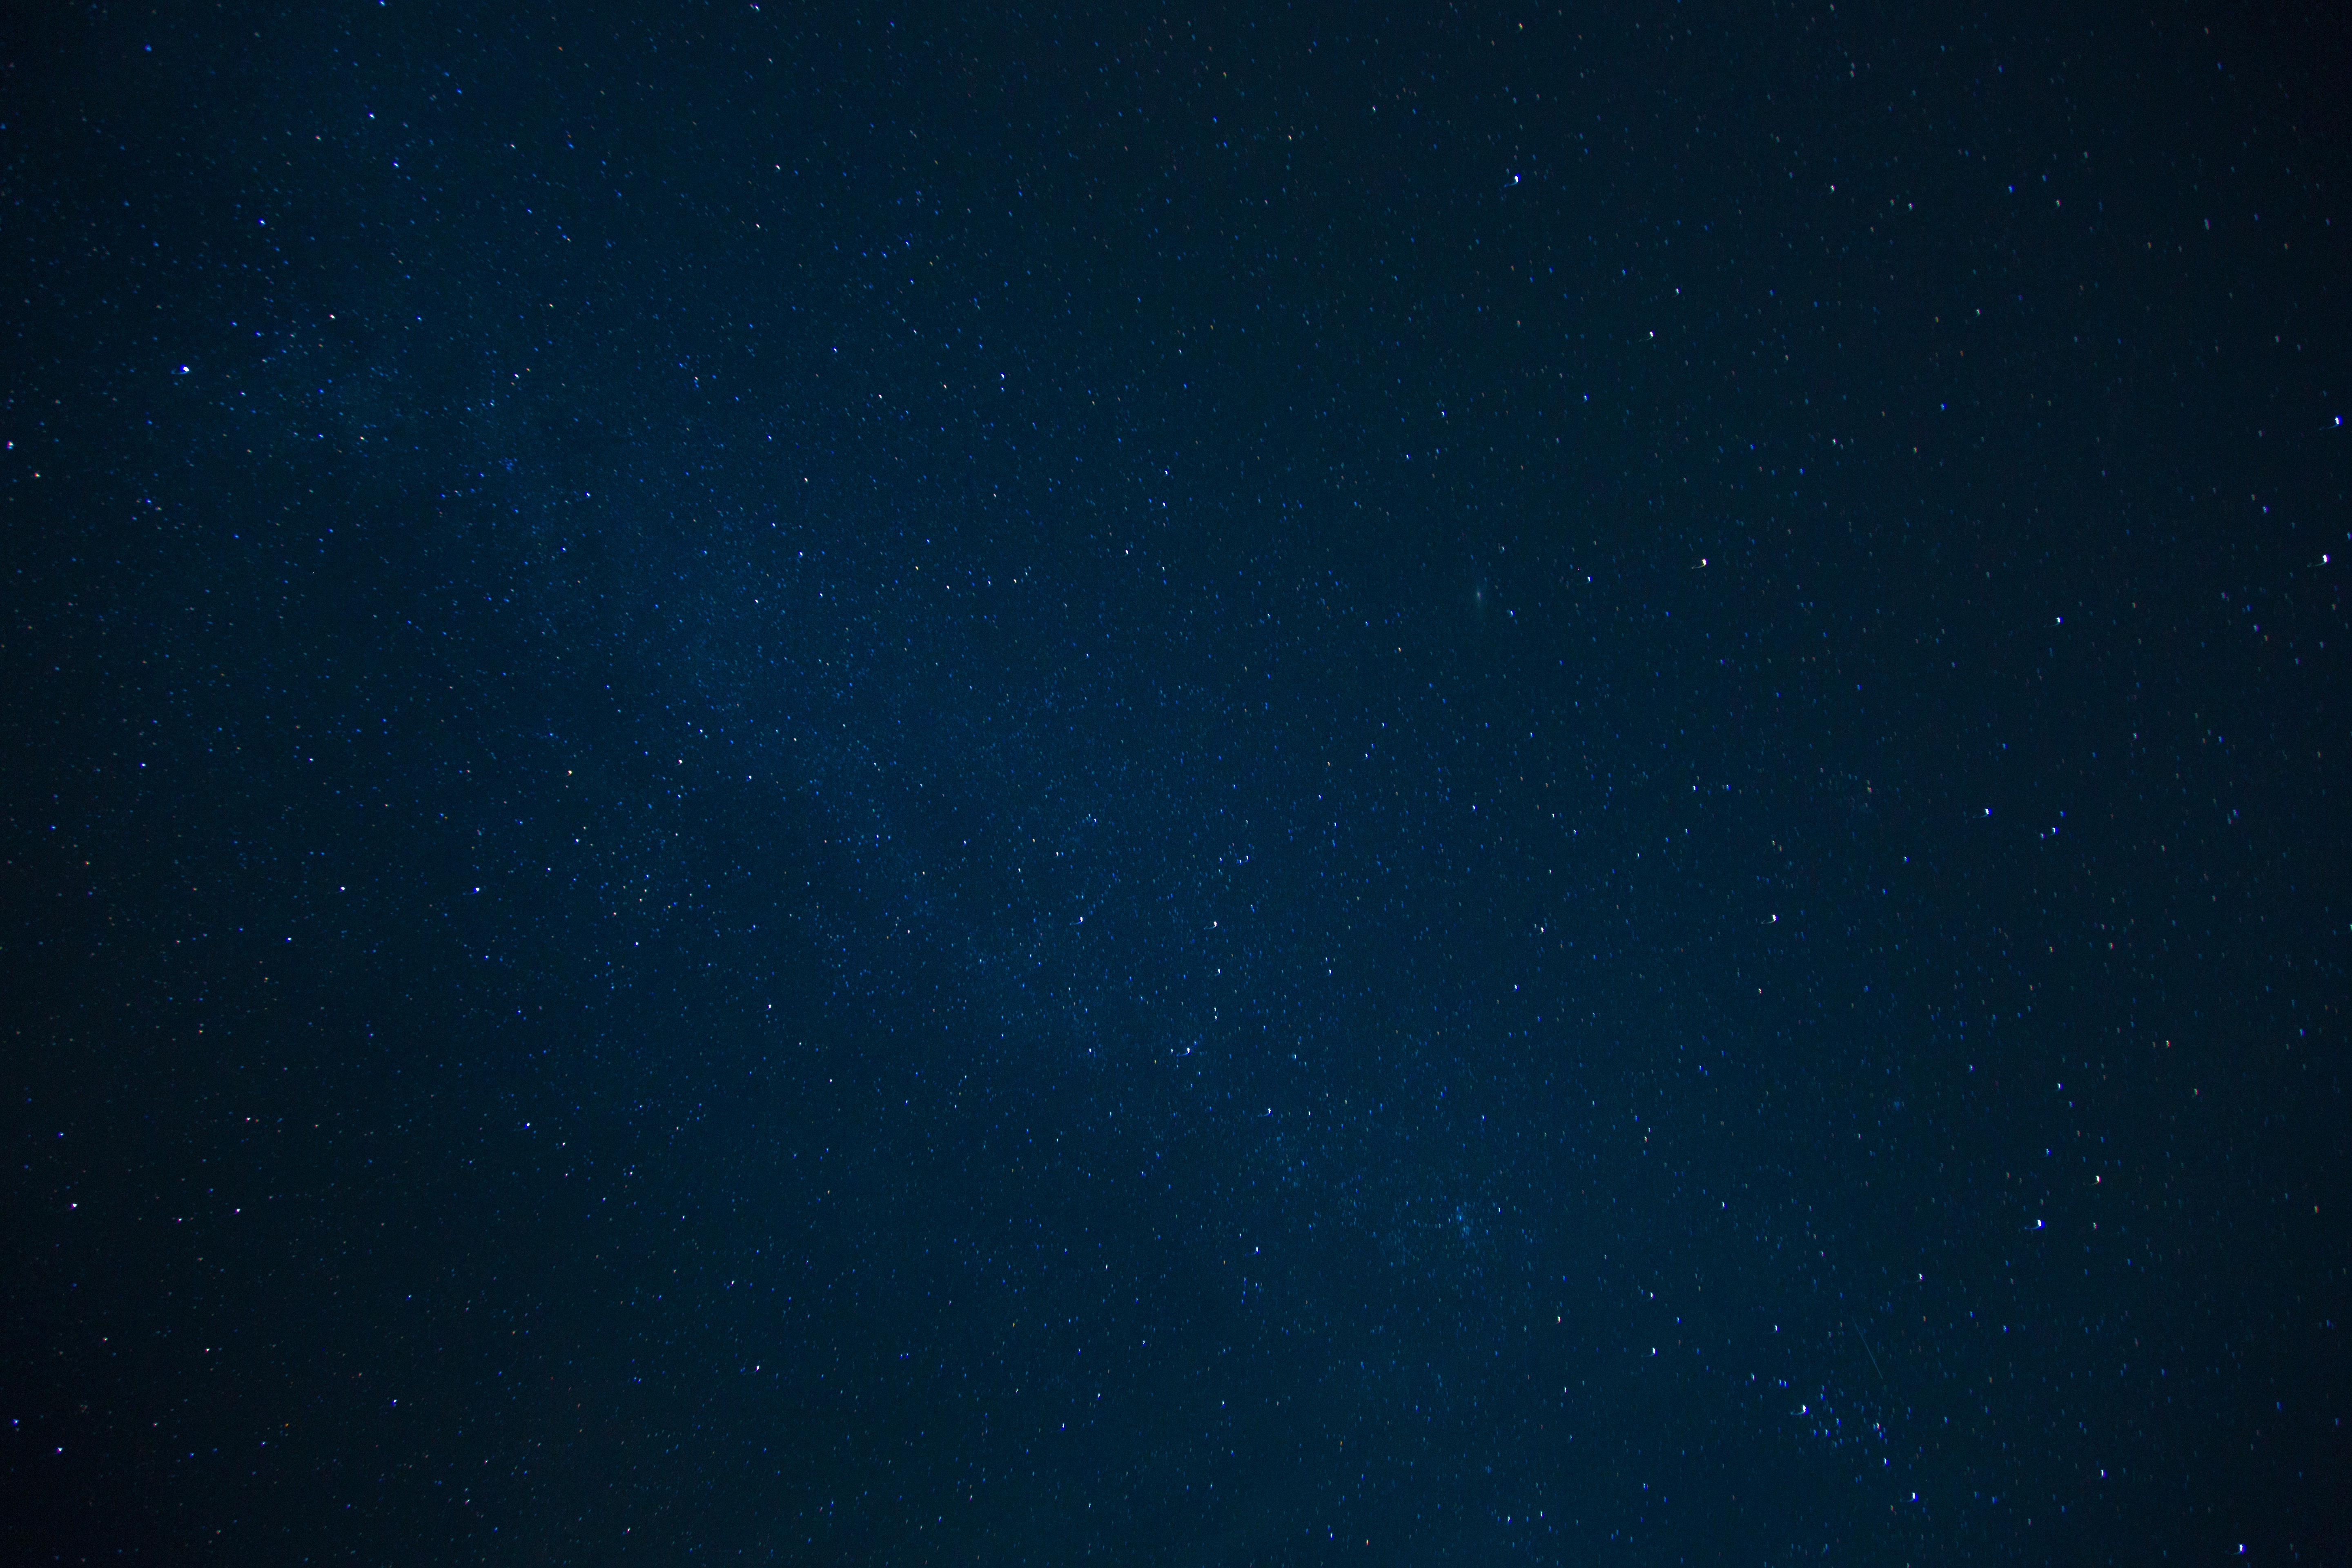
sky, night, star, milky way, atmosphere, space, outer space, astronomy, screenshot, astronomical object